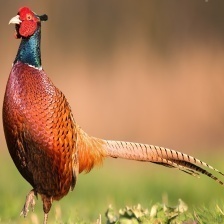
Species: RING-NECKED PHEASANT
Scientific name: PHASIANUS COLCHICUS